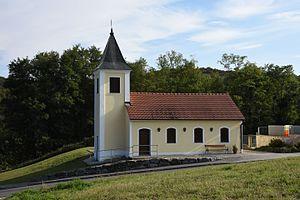
Tschanigraben est une commune autrichienne du district de Güssing dans le Burgenland.